1976 German Grand Prix

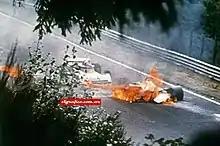
Niki Lauda's Ferrari 312T2 on fire with Lauda in the car

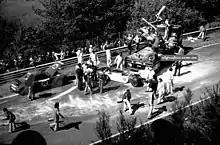
Niki Lauda's Ferrari 312T2 taken away on a tow truck and Brett Lunger's Surtees TS19 also damaged

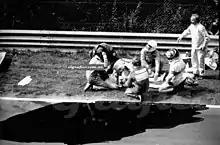
Niki Lauda communicating with John Watson and Emerson Fittipaldi after his crash

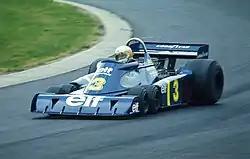
Jody Scheckter Tyrrell P34-Ford in Südkehre

Lauda had also changed his tyres after lap one and was trying hard to make up for the lost time. Just after the fast left kink before the Bergwerk right hand curve, his Ferrari 312T2 snapped to the right and spun through the fencing into an earth bank. The car bounced back onto the track, enveloped in flames. Guy Edwards managed to avoid the Ferrari, but Brett Lunger hit it and Harald Ertl then hit Lunger's car. All three drivers stopped and tried to get Lauda out of the flames and they were joined by Merzario, who stopped his Wolf Williams after seeing the wreck. Lauda had suffered serious burns and was rushed by helicopter to the "Bundeswehr" hospital in Koblenz; from there he was flown to the Trauma Clinic in Ludwigshafen, home to Germany's most advanced burn ward at the time, where he fought for his life for the next few days.